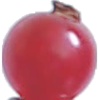
Label: Redcurrant 1